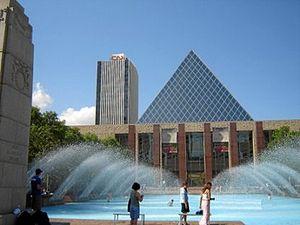
Edmonton est la capitale de la province canadienne de l'Alberta. Elle est le centre de la région d'Edmonton Capitale entourée par la région du centre de l'Alberta. Elle est située le long de la rivière Saskatchewan Nord dans l'une des régions les plus fertiles de l'Ouest canadien.